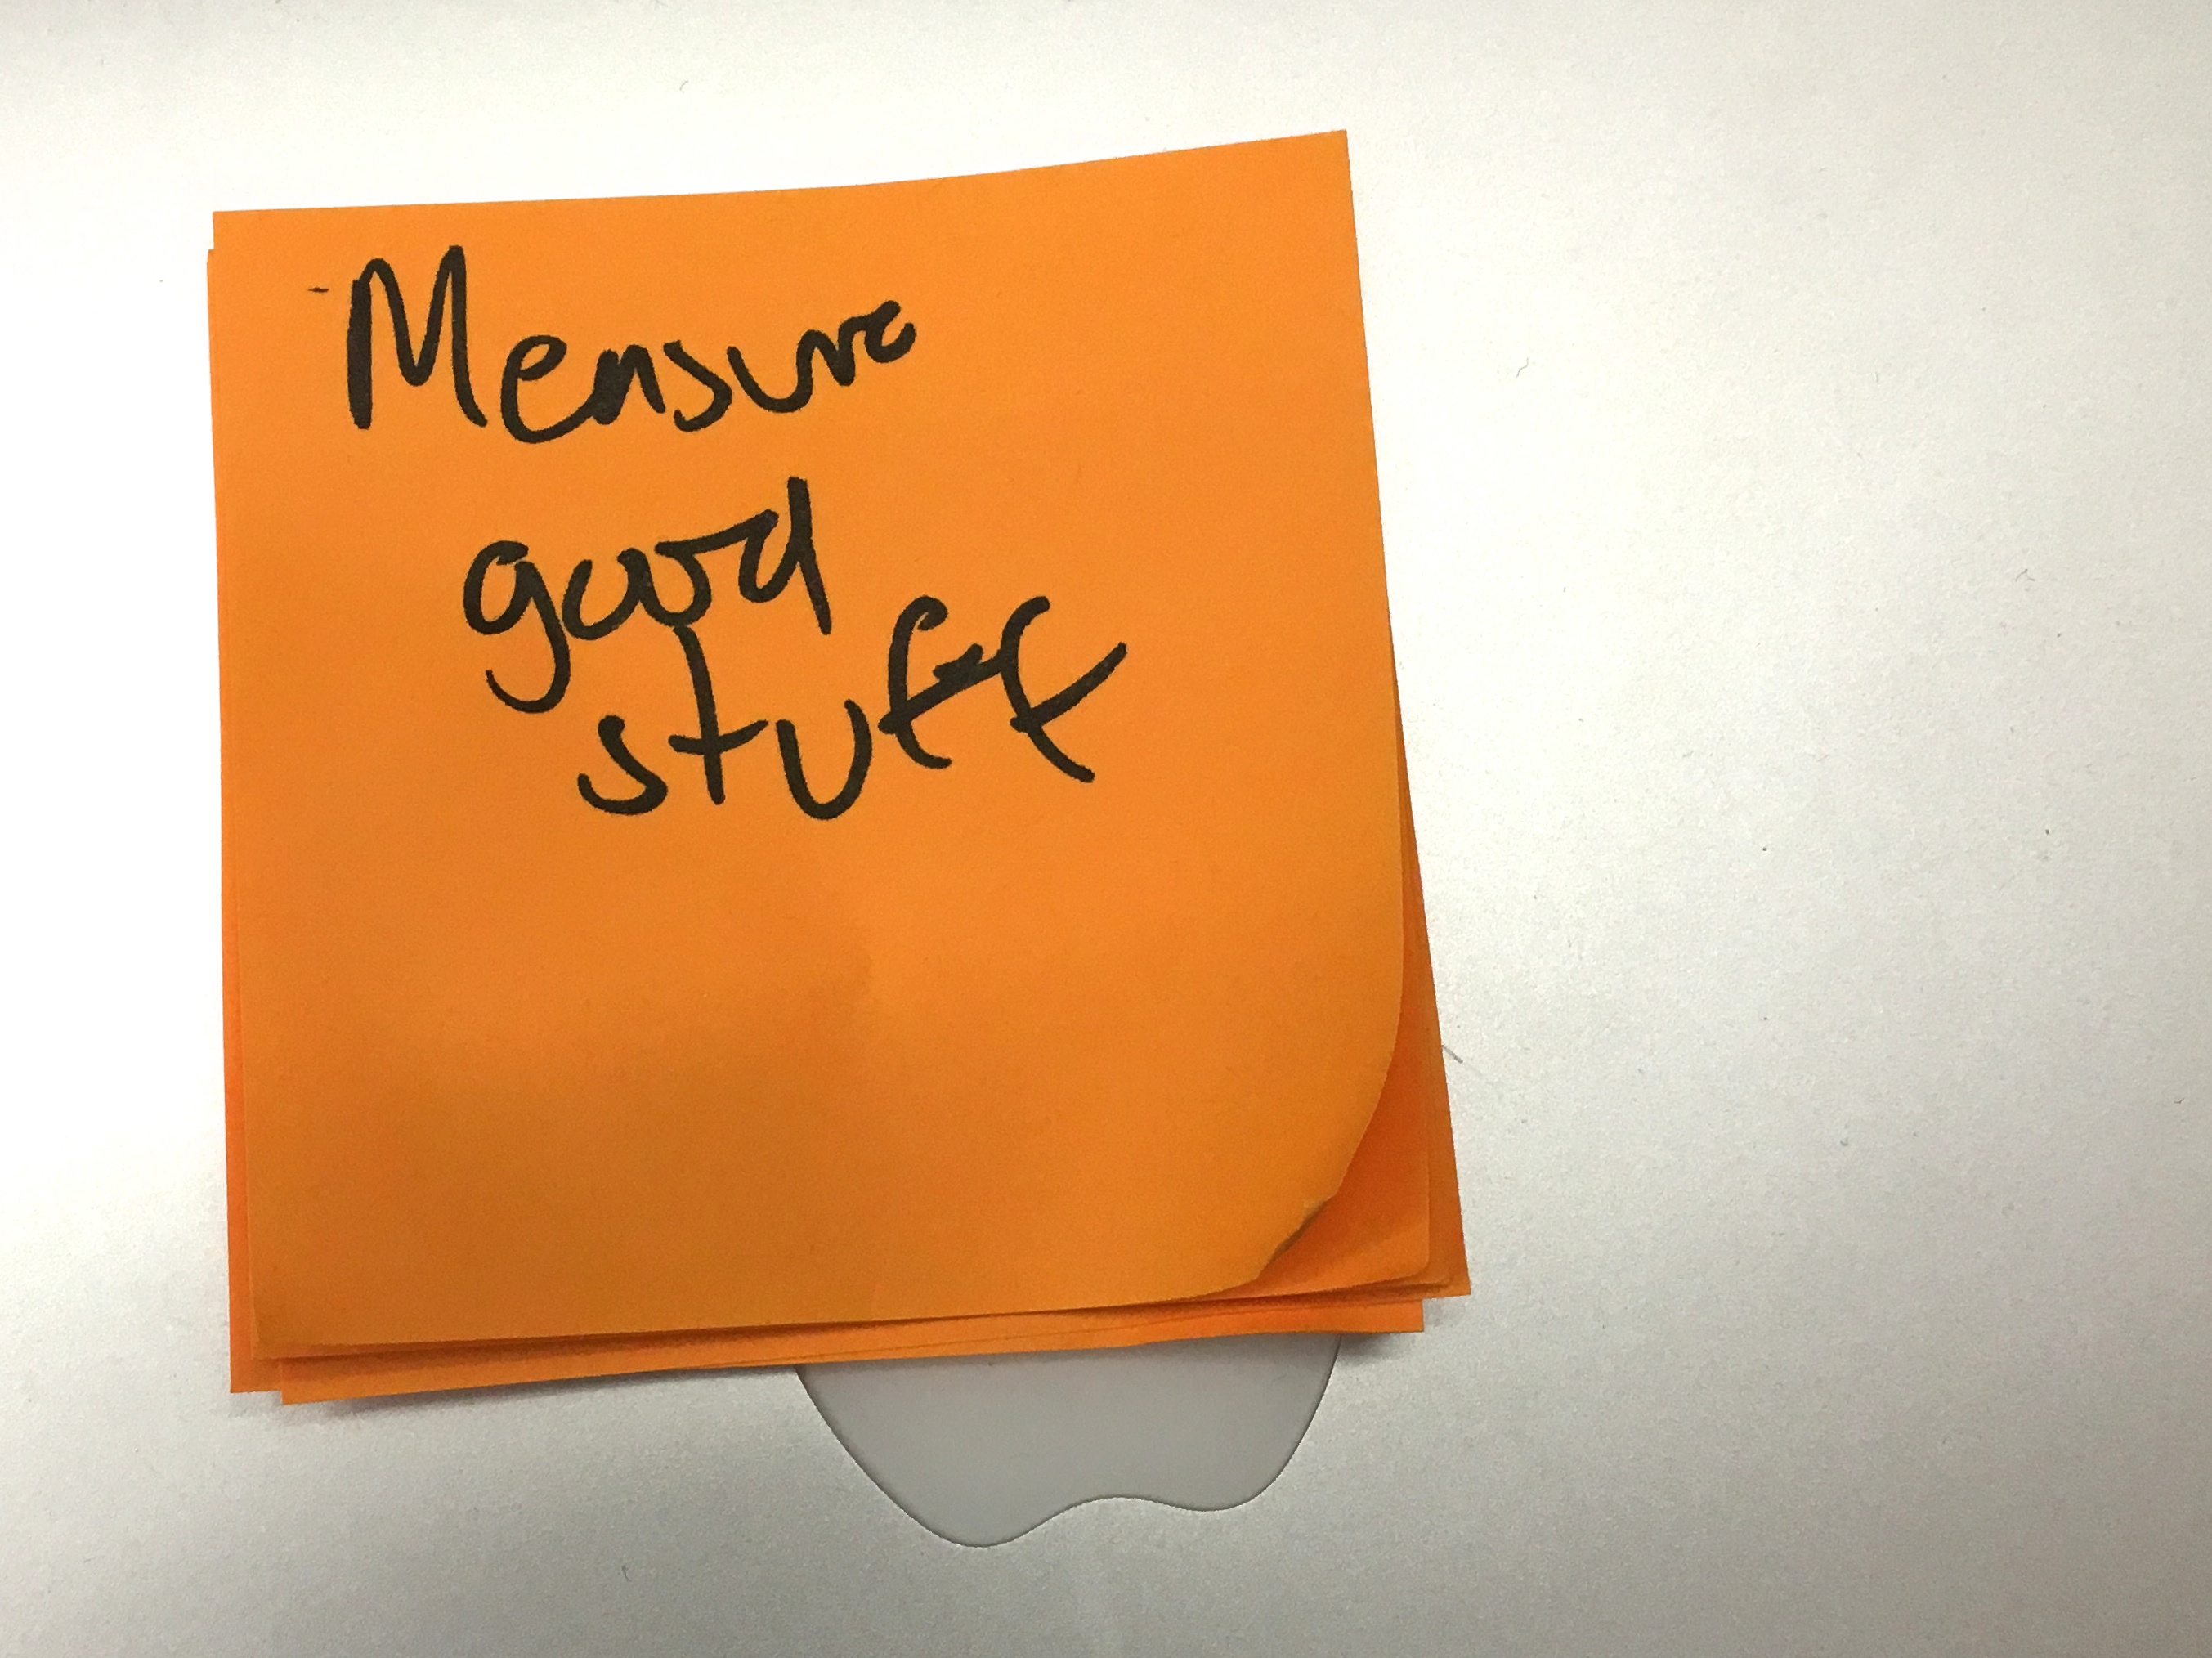
writing, orange, yellow, brand, product, font, art, illustration, text, calligraphy, indieedtech